Zita Szeleczky

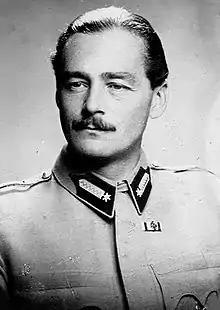
Wass 1943

In 1962, Szeleczky moved to California where she married Paul Illés. This marriage also ended at an unknown later date, however Szeleczky remained in California. She later married Sándor Novák in 1972, however this marriage also ended at an unknown later date.